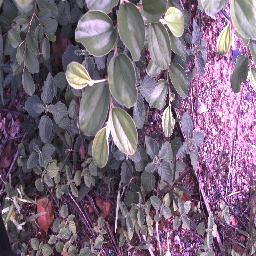
Label: chinee_apple